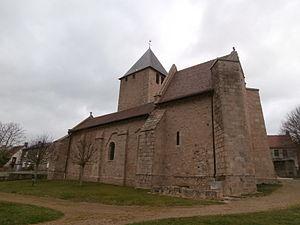
Eglise St Sulpice de Bourges (commune de St Sulpice le Dunois)
L'église Saint-Sulpice est une église située à Saint-Sulpice-le-Dunois, dans le département de la Creuse en France. Construite au XIIᵉ siècle, elle est inscrite au titre des monuments historiques en 1994.
Saint-Sulpice-le-Dunois est une commune française située dans le département de la Creuse en région Nouvelle-Aquitaine.
Cet article recense les monuments historiques de la Creuse, en France.